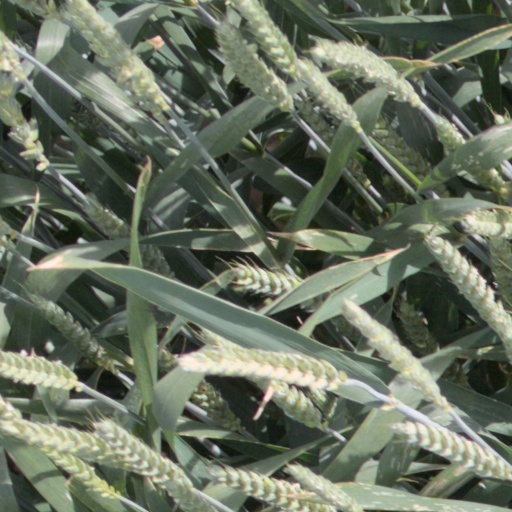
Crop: wheat